Hillary Clinton

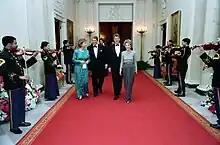
The Clintons with Ronald and Nancy Reagan in 1987

Two years after leaving office, Bill Clinton returned to the governorship of Arkansas after winning the election of 1982. During her husband's campaign, Hillary began to use the name "Hillary Clinton", or sometimes "Mrs. Bill Clinton", to assuage the concerns of Arkansas voters; she also took a leave of absence from Rose Law to campaign for him full-time. During her second stint as the first lady of Arkansas, she made a point of using Hillary Rodham Clinton as her name.